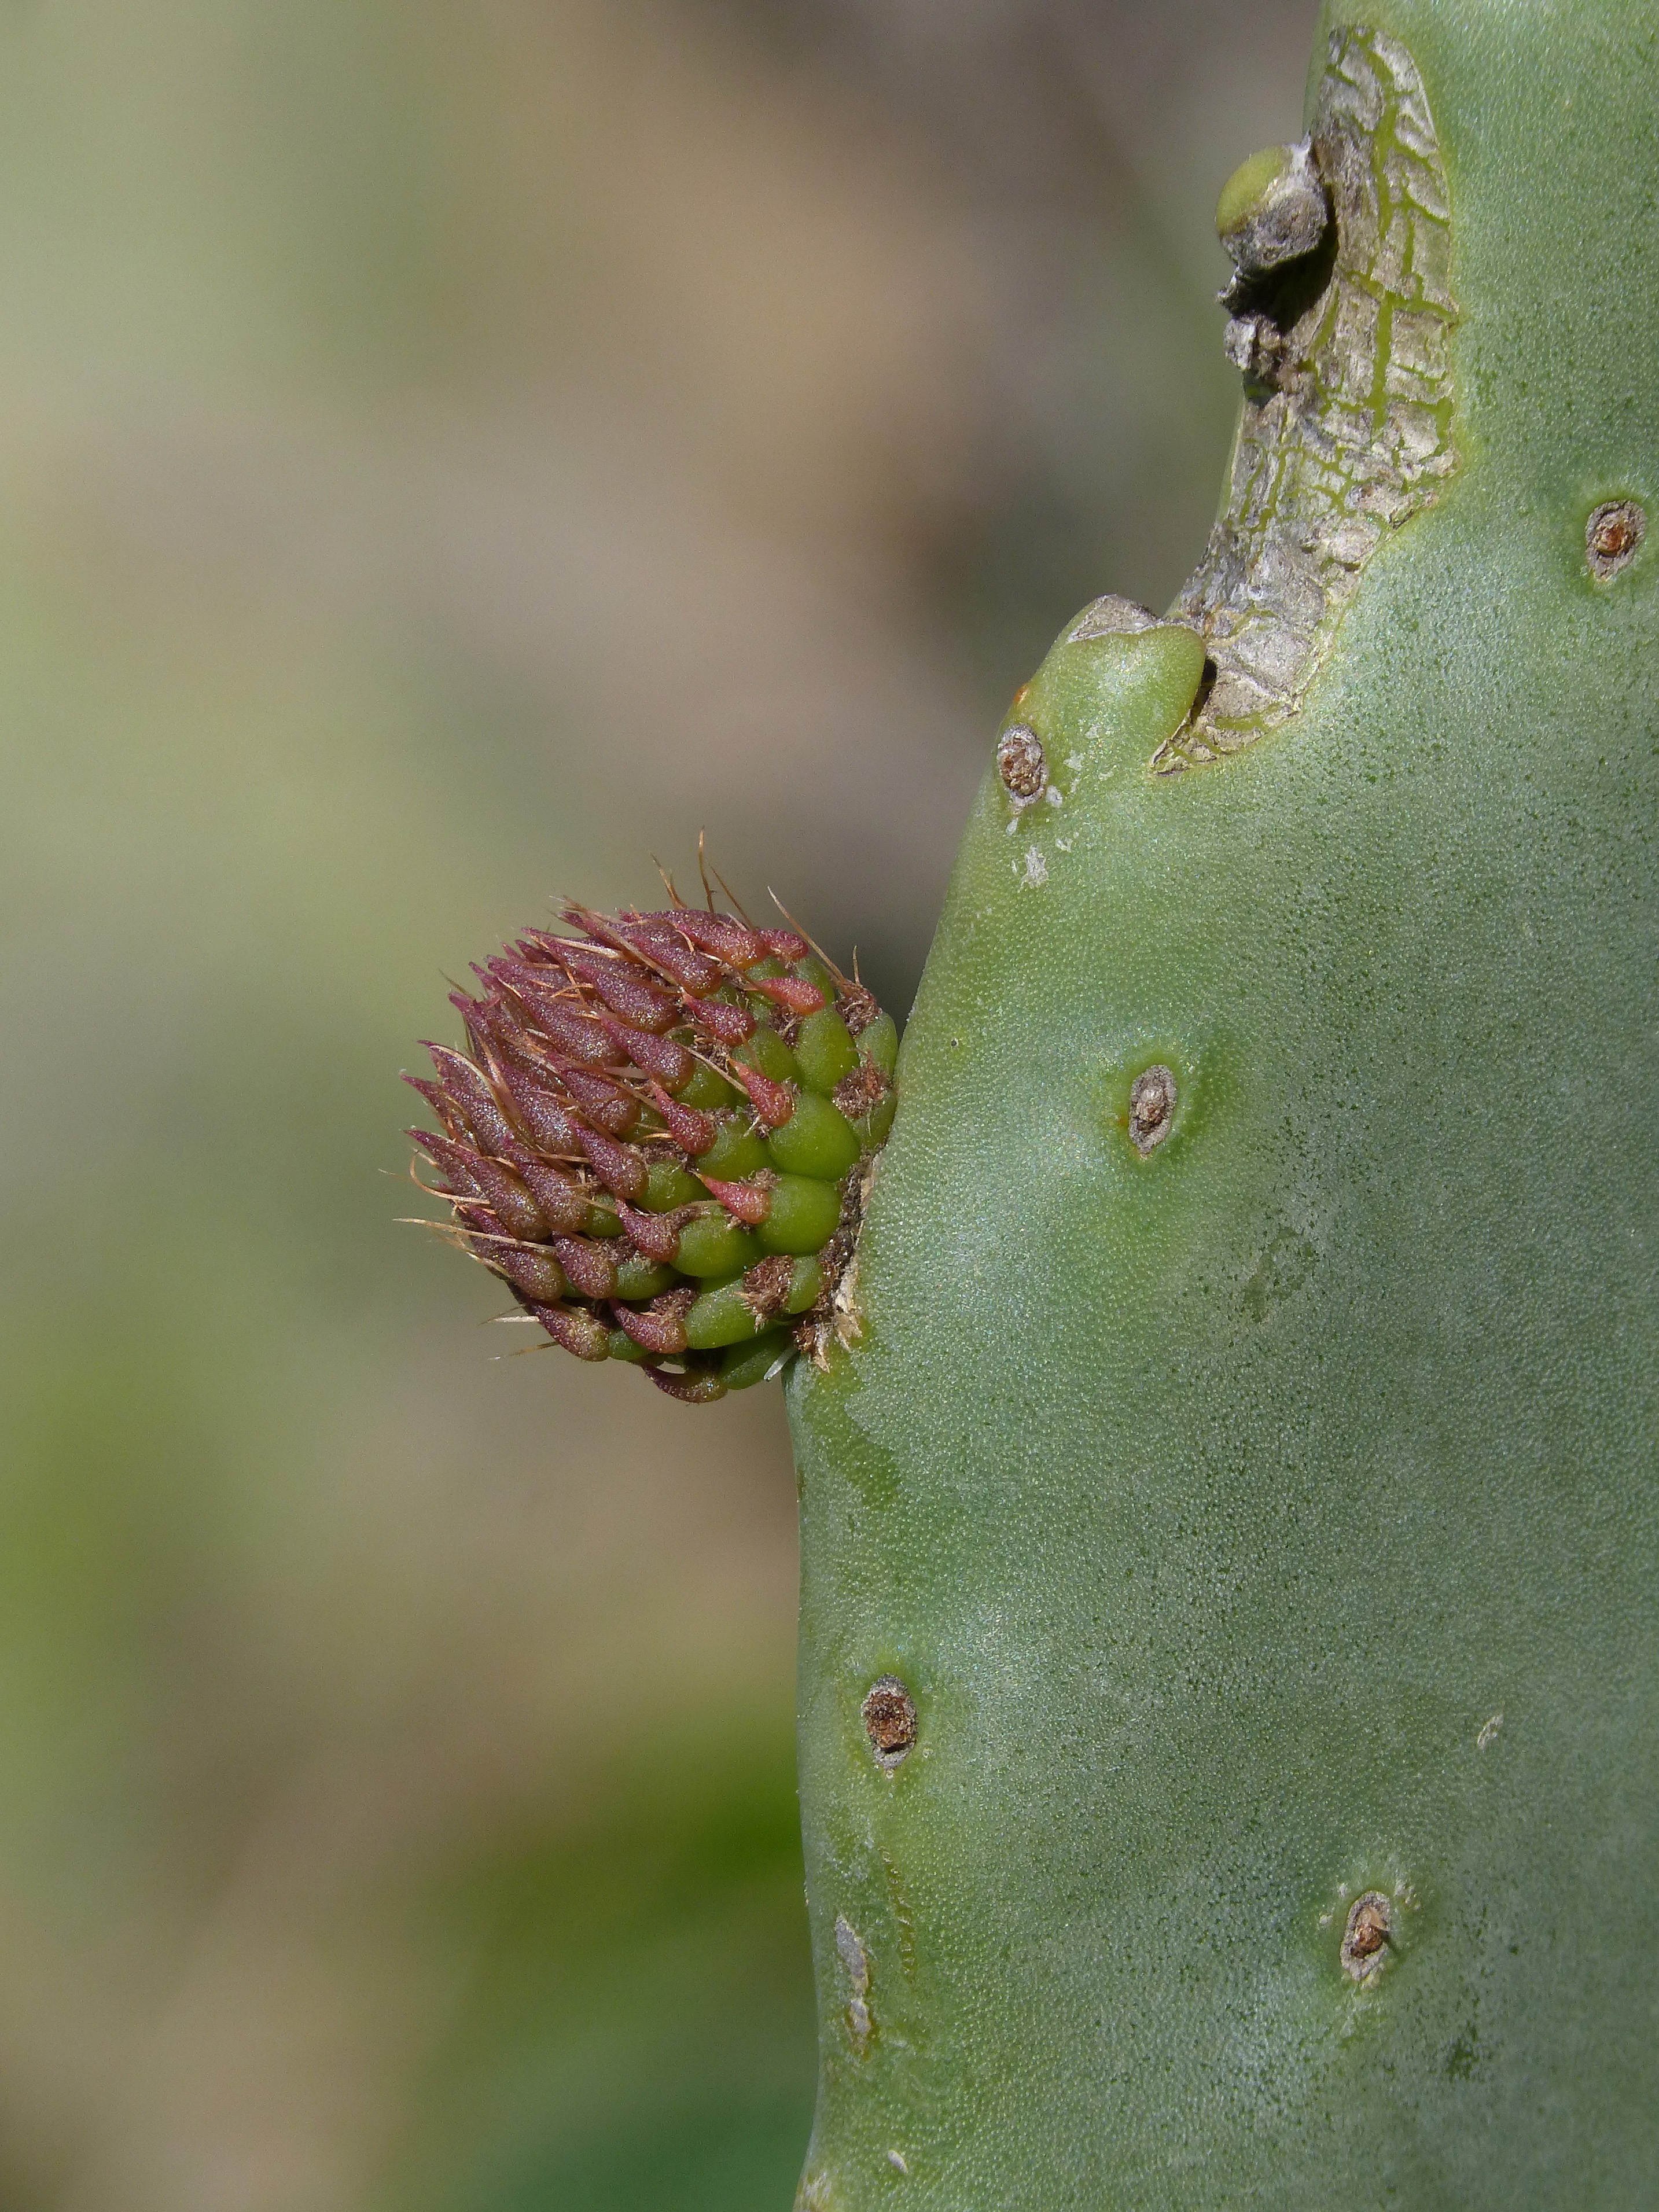
nature, cactus, plant, leaf, flower, green, produce, botany, flora, fauna, close up, shovel, outbreak, macro photography, flowering plant, prickly pear, prickly pear cactus, plant stem, land plant, thorns spines and prickles, nopal